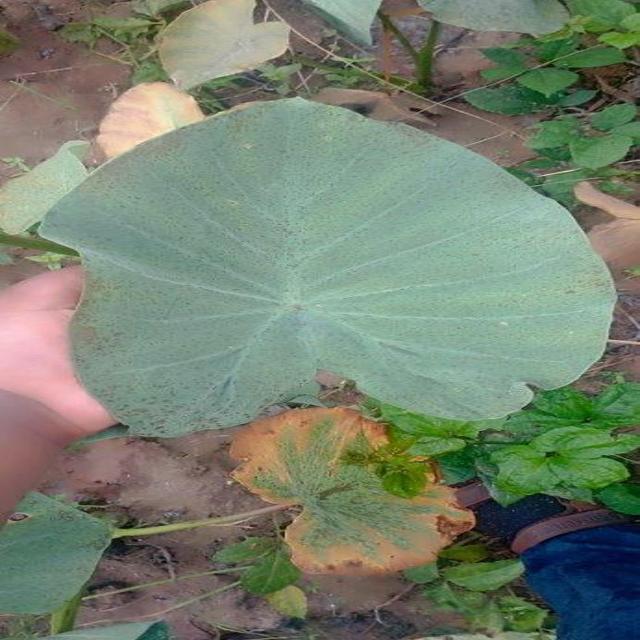
Label: Healthy